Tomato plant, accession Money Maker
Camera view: vertical (180 deg); turntable rotation: 0 degrees
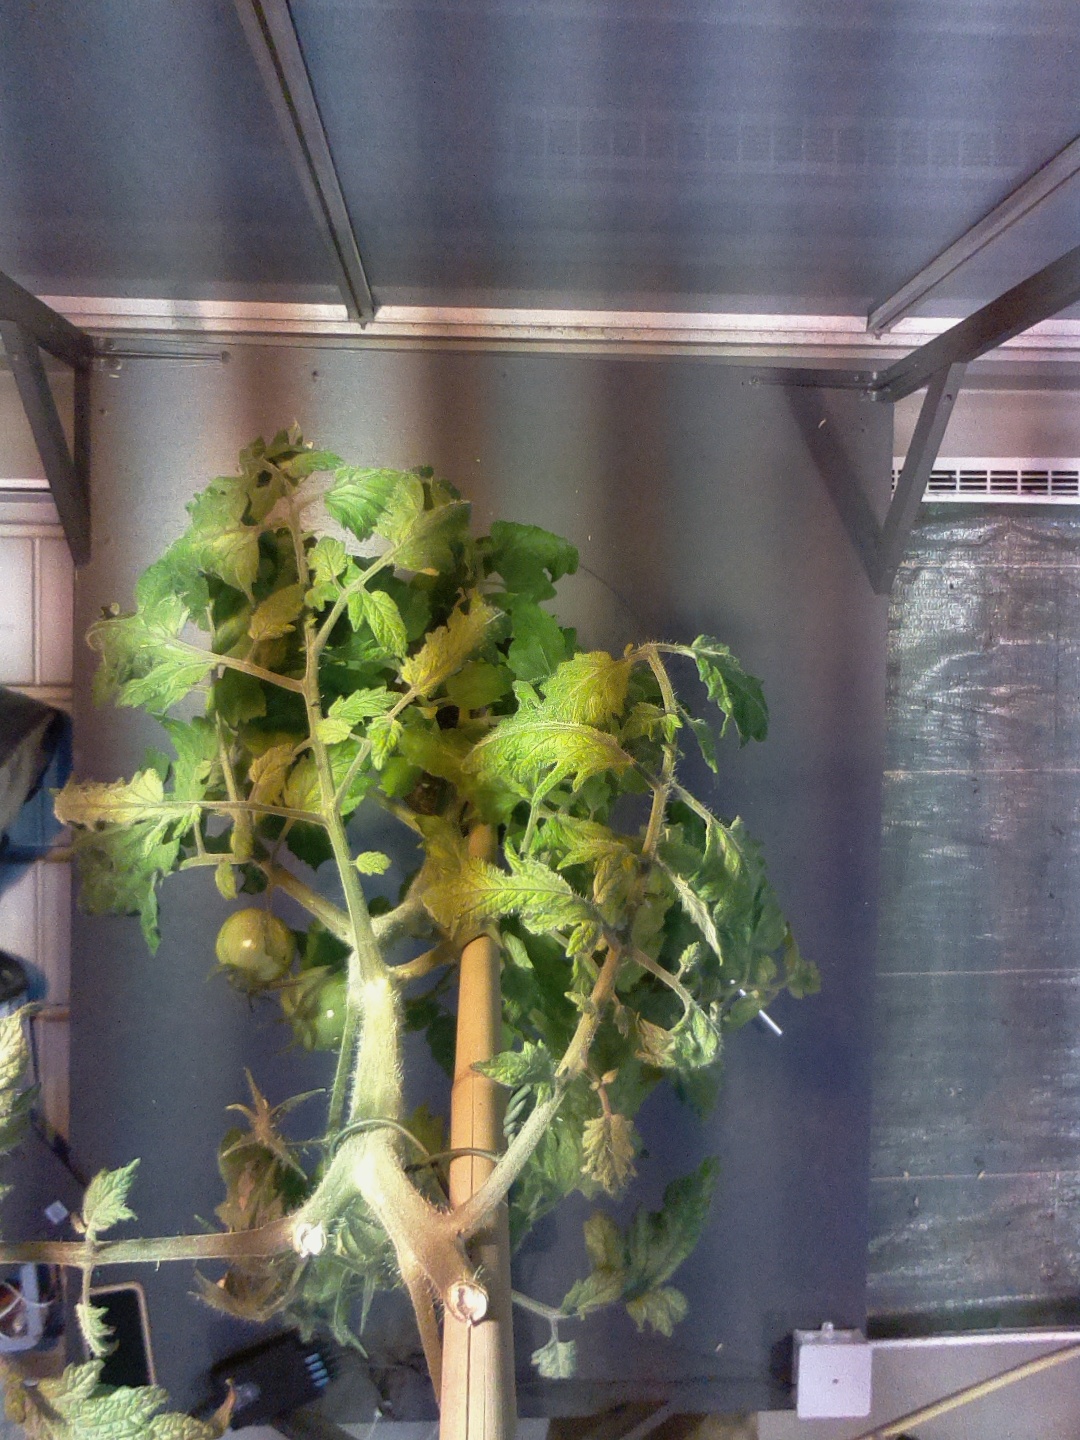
BBCH growth stage 77: 70%-80% of final fruit size